Jabali Upanishad

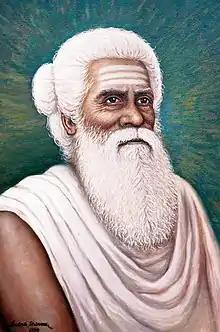
The supposed portrait of Jnana guru Siva Yogaswami from the Nandinatha (Shaiva) Sampradaya demonstrates three lines of the forehead suggested in the Jabali Upanishad

Sage Pippalada then asks Jabali if there is a way to gain this knowledge, one by which one is liberated unto salvation. Jabali answers yes, and the first step, he asserts, is to smear oneself with holy ash, reciting and remembering the mantra that everything is or will soon become ash. This, asserts the text in verse 19, is what Vedas discusses. Combine the holy ash or Bhasma in water, apply it as three streaks to the head, forehead, and shoulders, simultaneously reciting the hymns "trayayusham" and "tryambakam" as prayer to "Shambhava" (Lord Shiva).